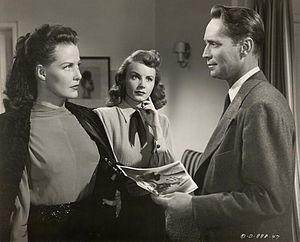
Janet Blair est une actrice et chanteuse américaine, de son vrai nom Martha Jane Lafferty, née à Altoona le 23 avril 1921, décédée à Los Angeles le 19 février 2007.
Janis Carter est une actrice et chanteuse américaine, de son vrai nom Janice Dremann, née à Cleveland le 10 octobre 1913, décédée à Durham le 30 juillet 1994.
Les Liens du passé est un film américain réalisé par S. Sylvan Simon, sorti en 1948 au cinéma.